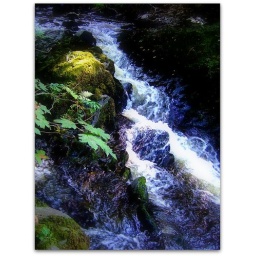
&lt;i&gt;&amp;quot;Be like a rock in the middle of a river, let all of the water flow around and past you.&amp;quot;&lt;/i&gt; Zen Saying